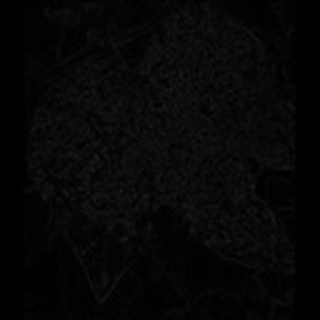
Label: cotton_powdery_mildew